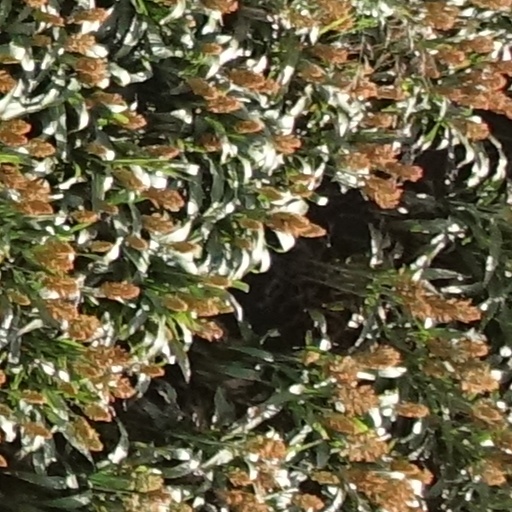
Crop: sorghum